Ahmad al-Jaber Air Base

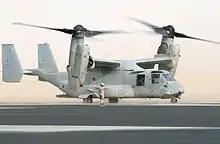
A MV-22B Osprey of the type which has been operated by the United States Marines from Ahmad al-Jaber Air Base.

Ahmad al-Jaber hosts the United States Air Force's 332nd Air Expeditionary Wing (332 AEW), which moved to the base in May 2016. The 332 ARW provides a wide range combat capabilities including aerial-refueling, Intelligence, Surveillance, and Reconnaissance (ISR), space, combat search and rescue (CSAR), and precision strike, all in support of the military intervention against ISIL/ISIS (known by the US military as Operation Inherent Resolve) and wider military operations in the Middle East. A wide range of US Air Force aircraft have been deployed at Ahmad al-Jaber, including F-15E Strike Eagle, MQ-9A Reaper, and KC-135R Stratotanker as well as HH-60G Pave Hawk helicopters.